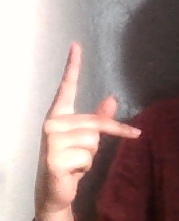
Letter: dha